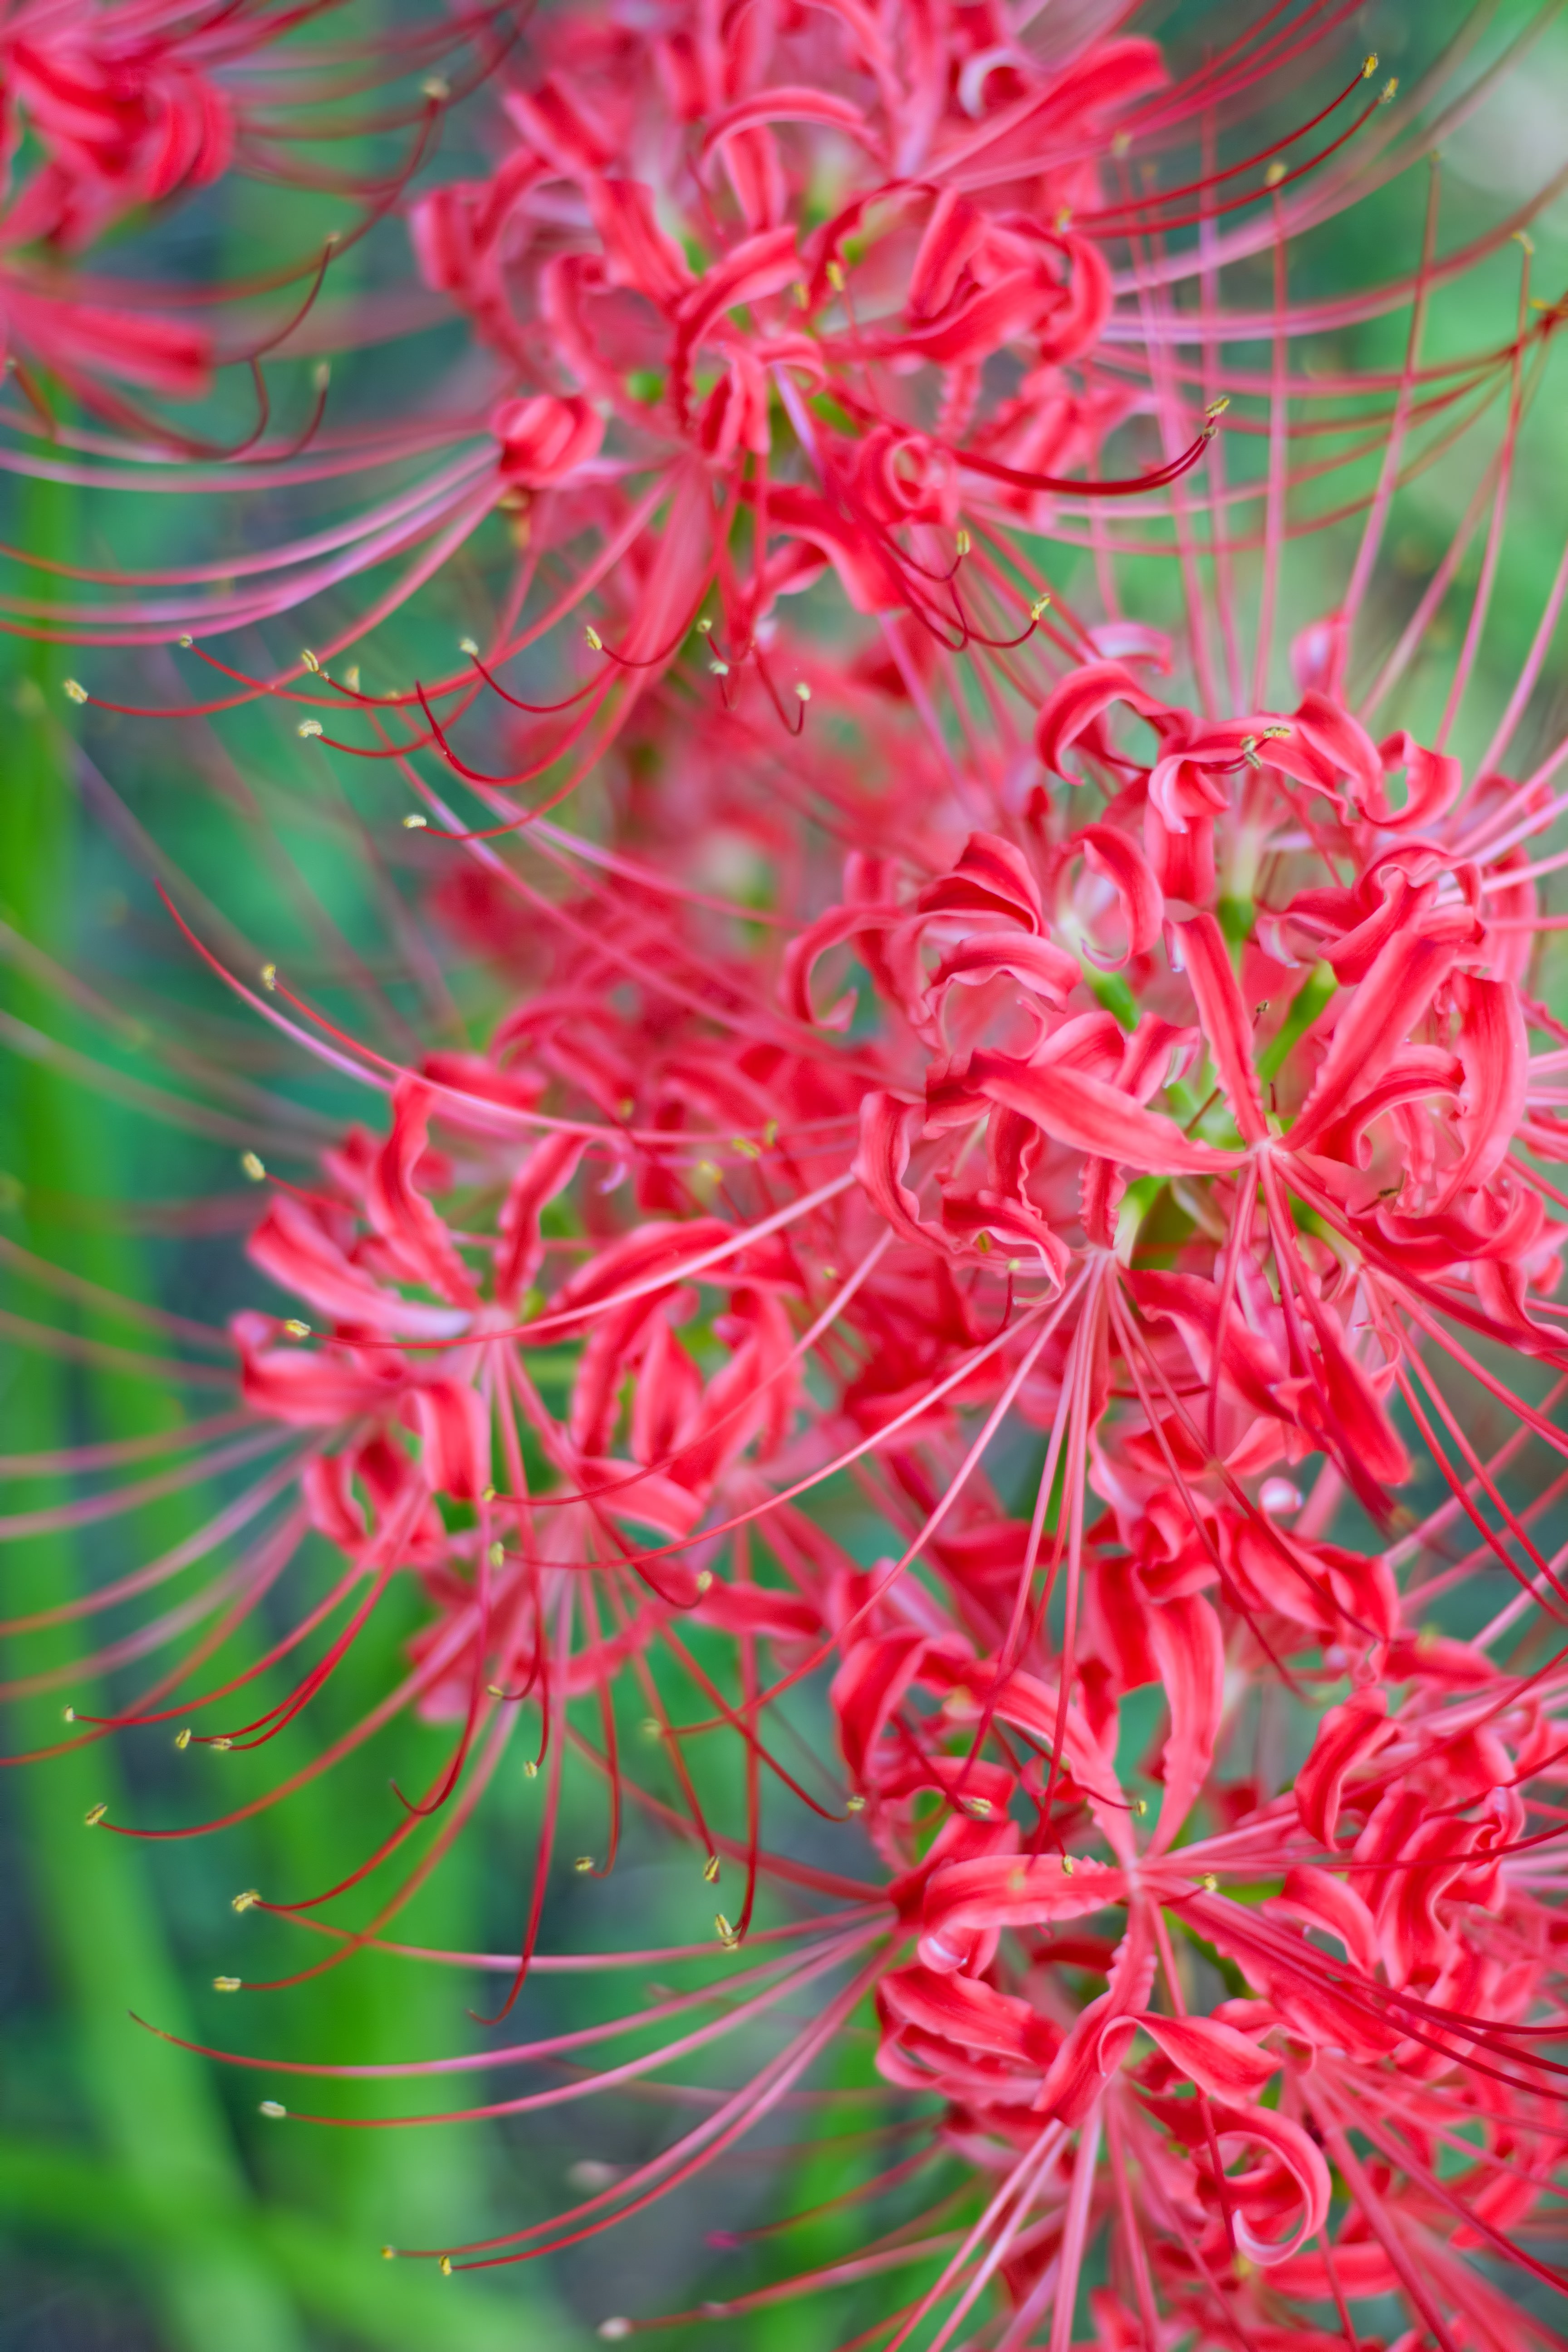
higanbana, flower, flowering plant, red, plant, pink, botany, grevillea, protea family, amaryllis family, wildflower, perennial plant